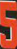
Number: 5